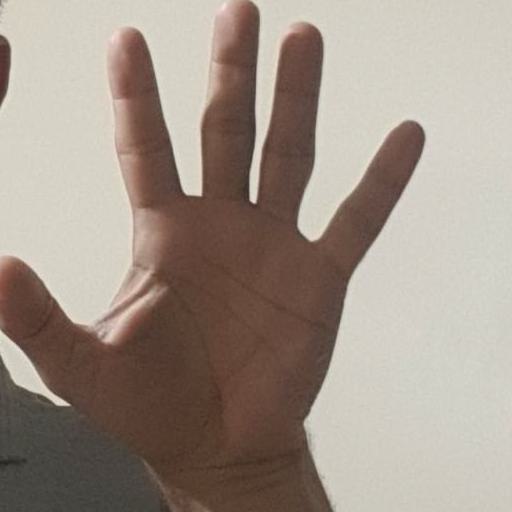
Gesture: palm